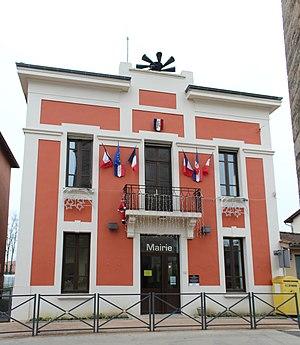
Mairie de Saint-Étienne-sur-Chalaronne.
Saint-Étienne-sur-Chalaronne est une commune française, située dans le département de l'Ain en région Auvergne-Rhône-Alpes, plus exactement dans la Dombes, l'un des pays de l'Ain.